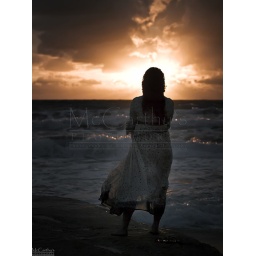
Lone woman walking along a beach in winter. Model: Elaine Saliba